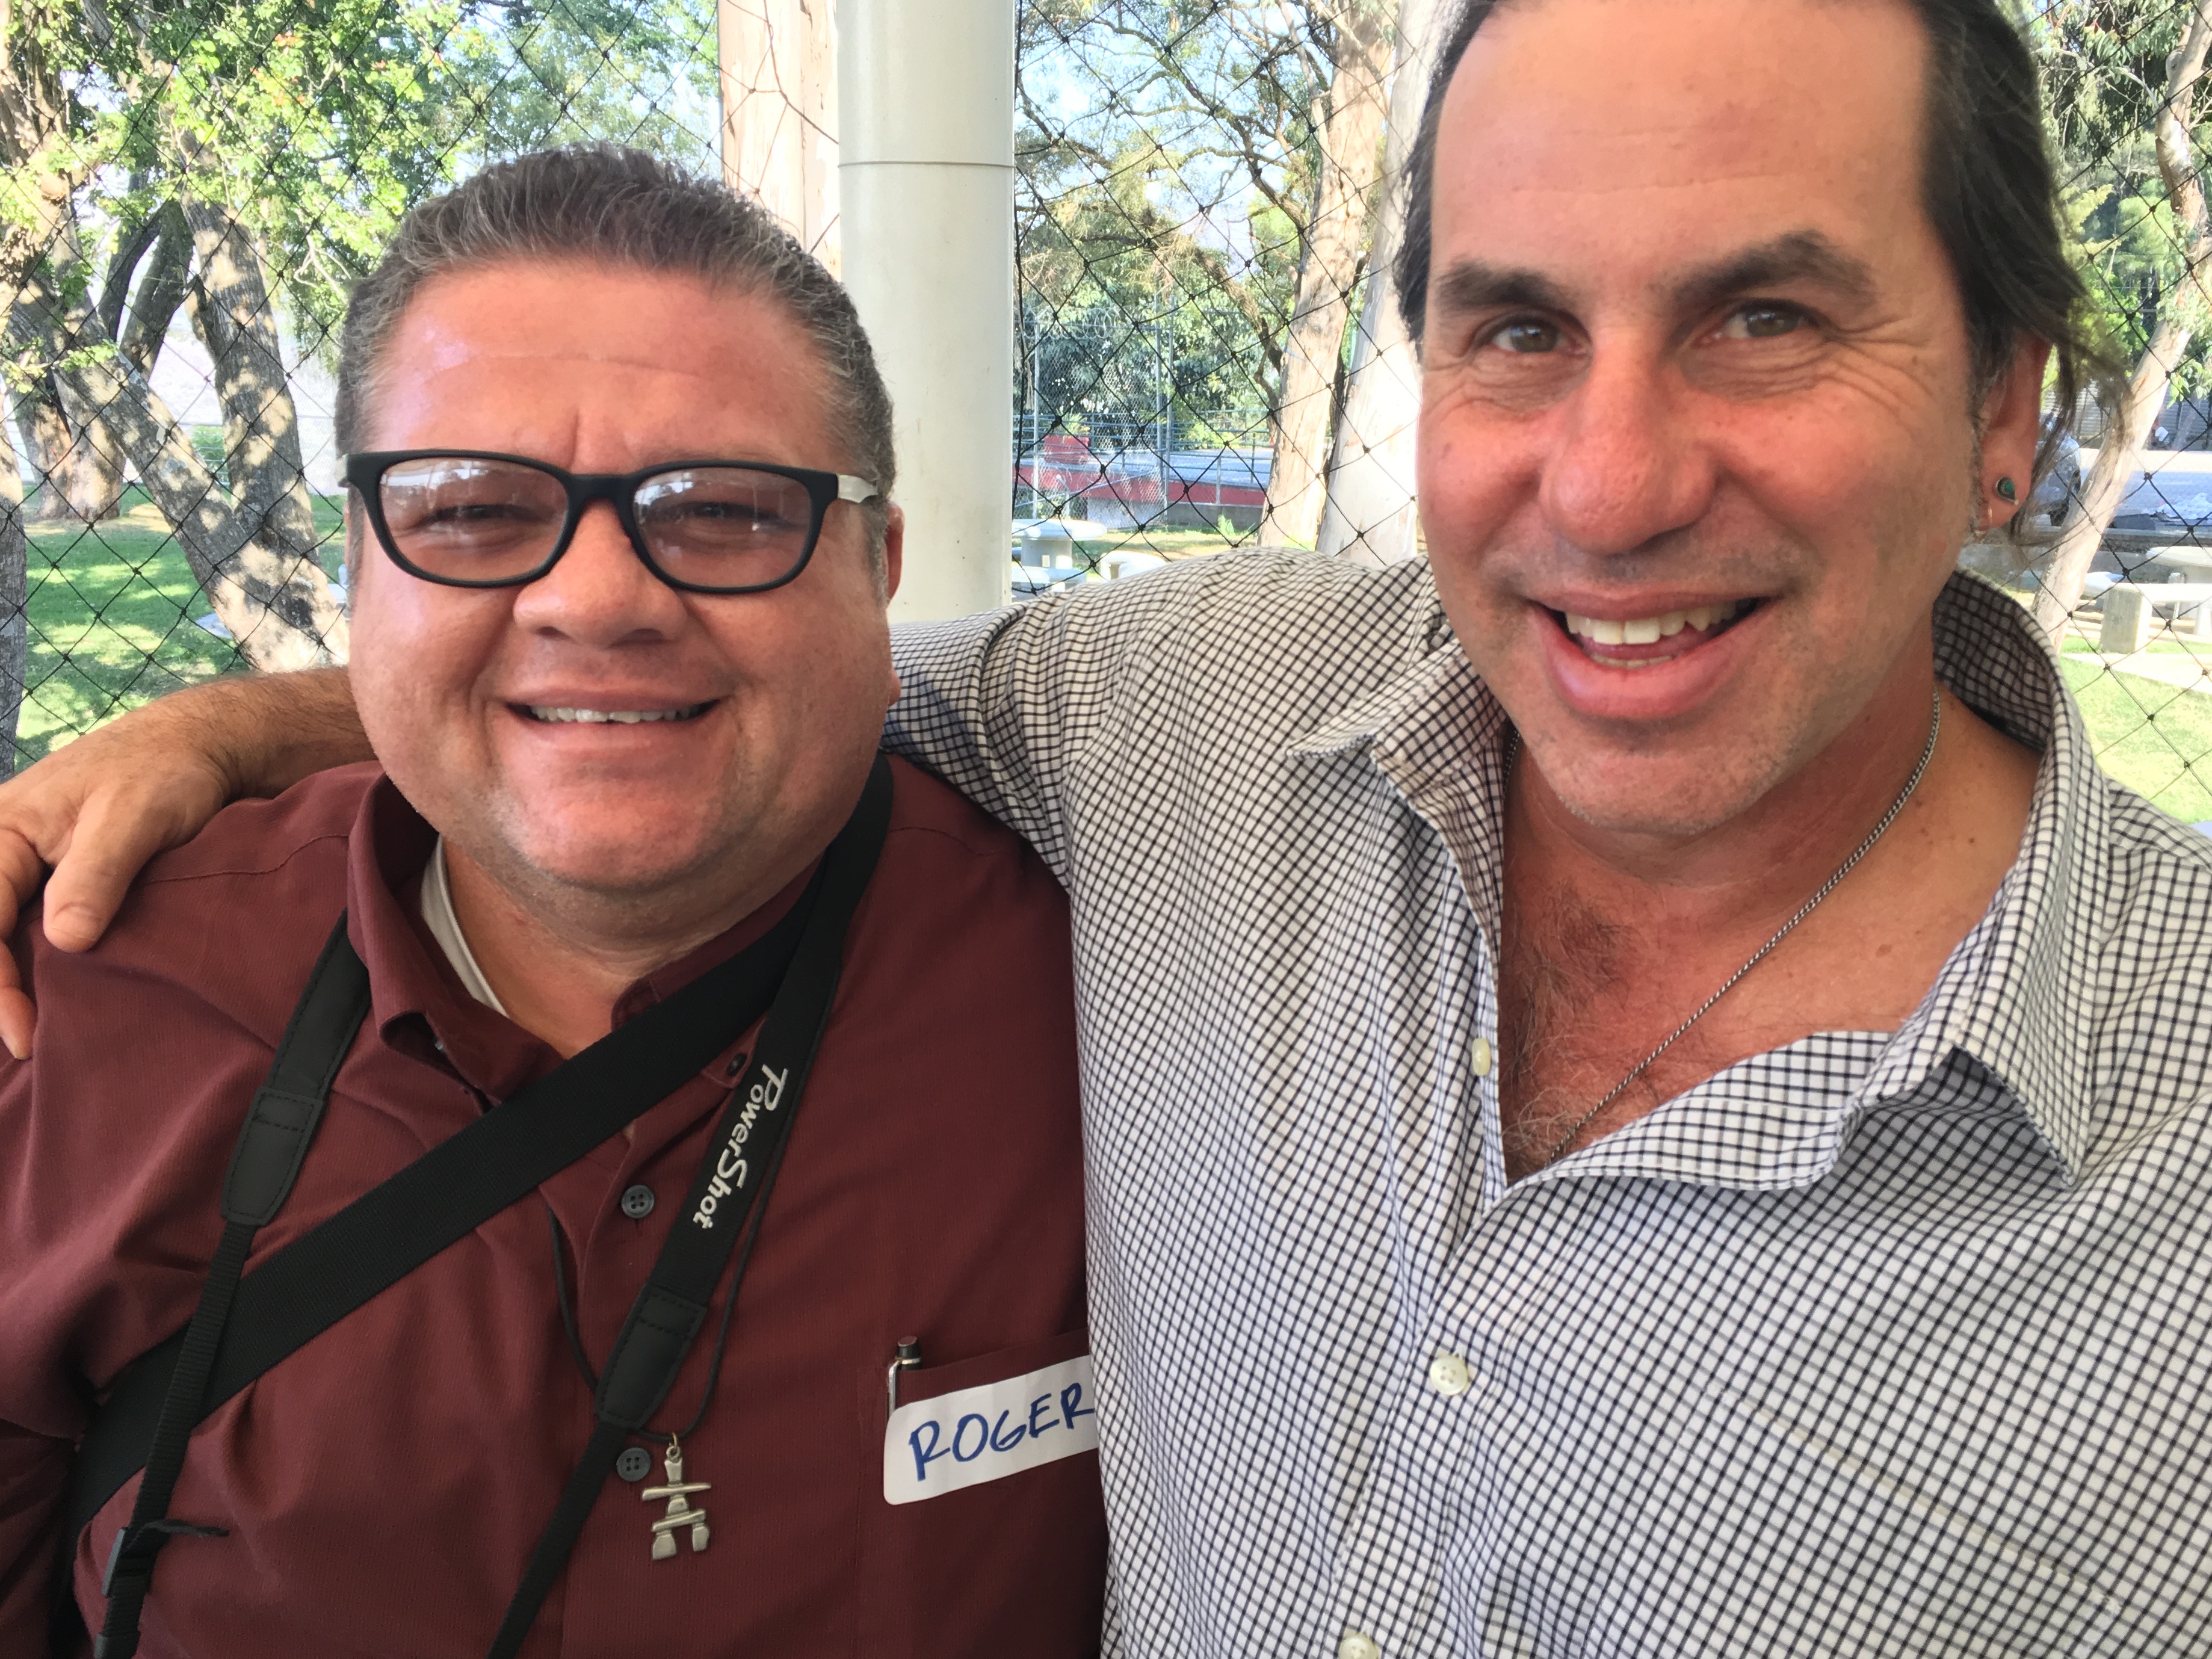
person, people, community, senior citizen, team, udgagora